Camden Riversharks

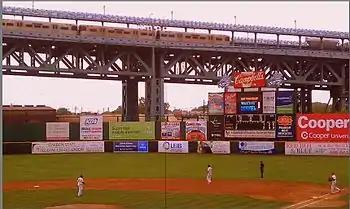

The Riversharks were not the first baseball team to call Camden home. The Camden Merritt, named for former state senator Albert Merritt, of the Interstate Association played there in 1883, and disbanded the same year. Another team from the Tri-State League played in Camden in 1904, and they too disbanded, during the season. The inception of the Riversharks in 2001 was the first professional baseball team in Camden since the 1904 season.